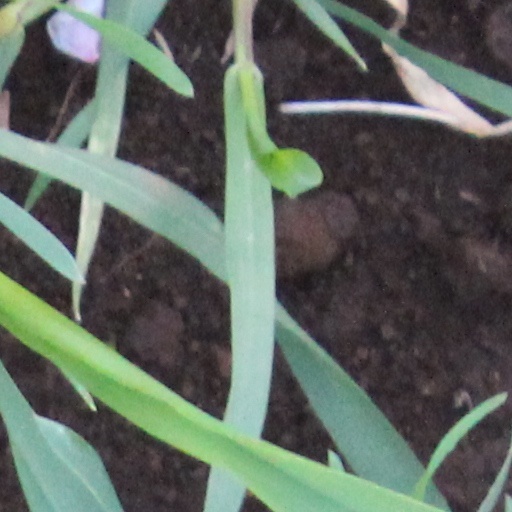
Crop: wheat